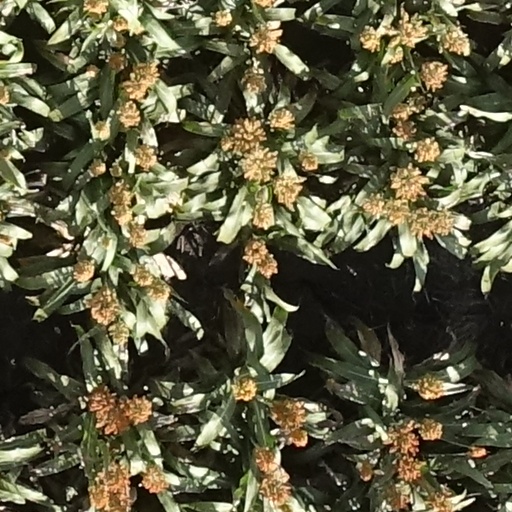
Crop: sorghum